Question: Please indicate a possible affordance area of the fork that can be used for holding
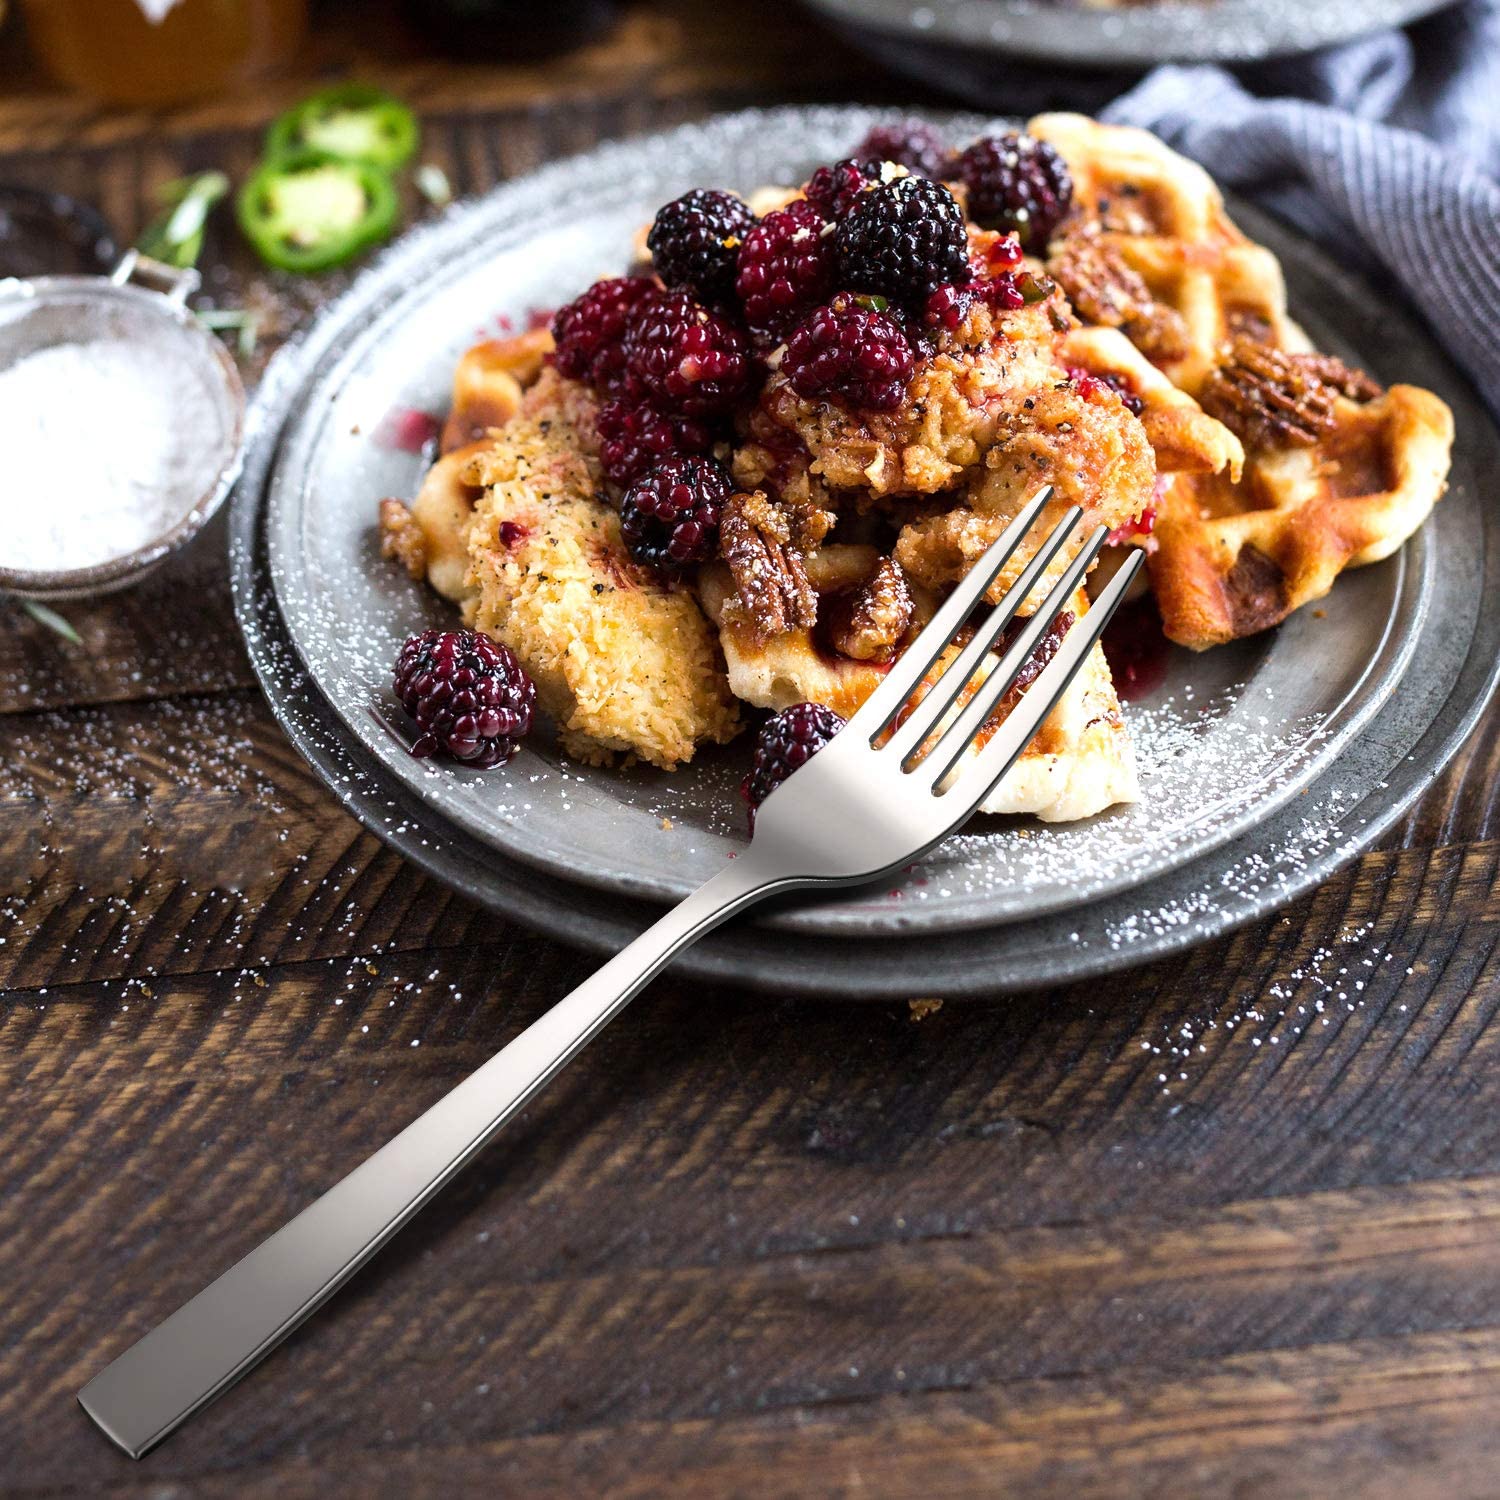
Answer: [60.855, 970.395, 623.355, 1470.395]